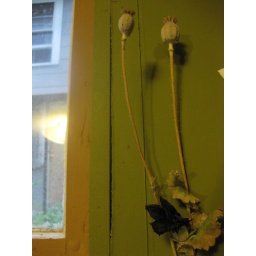
opium bulbs and a black flower by my bedroom window